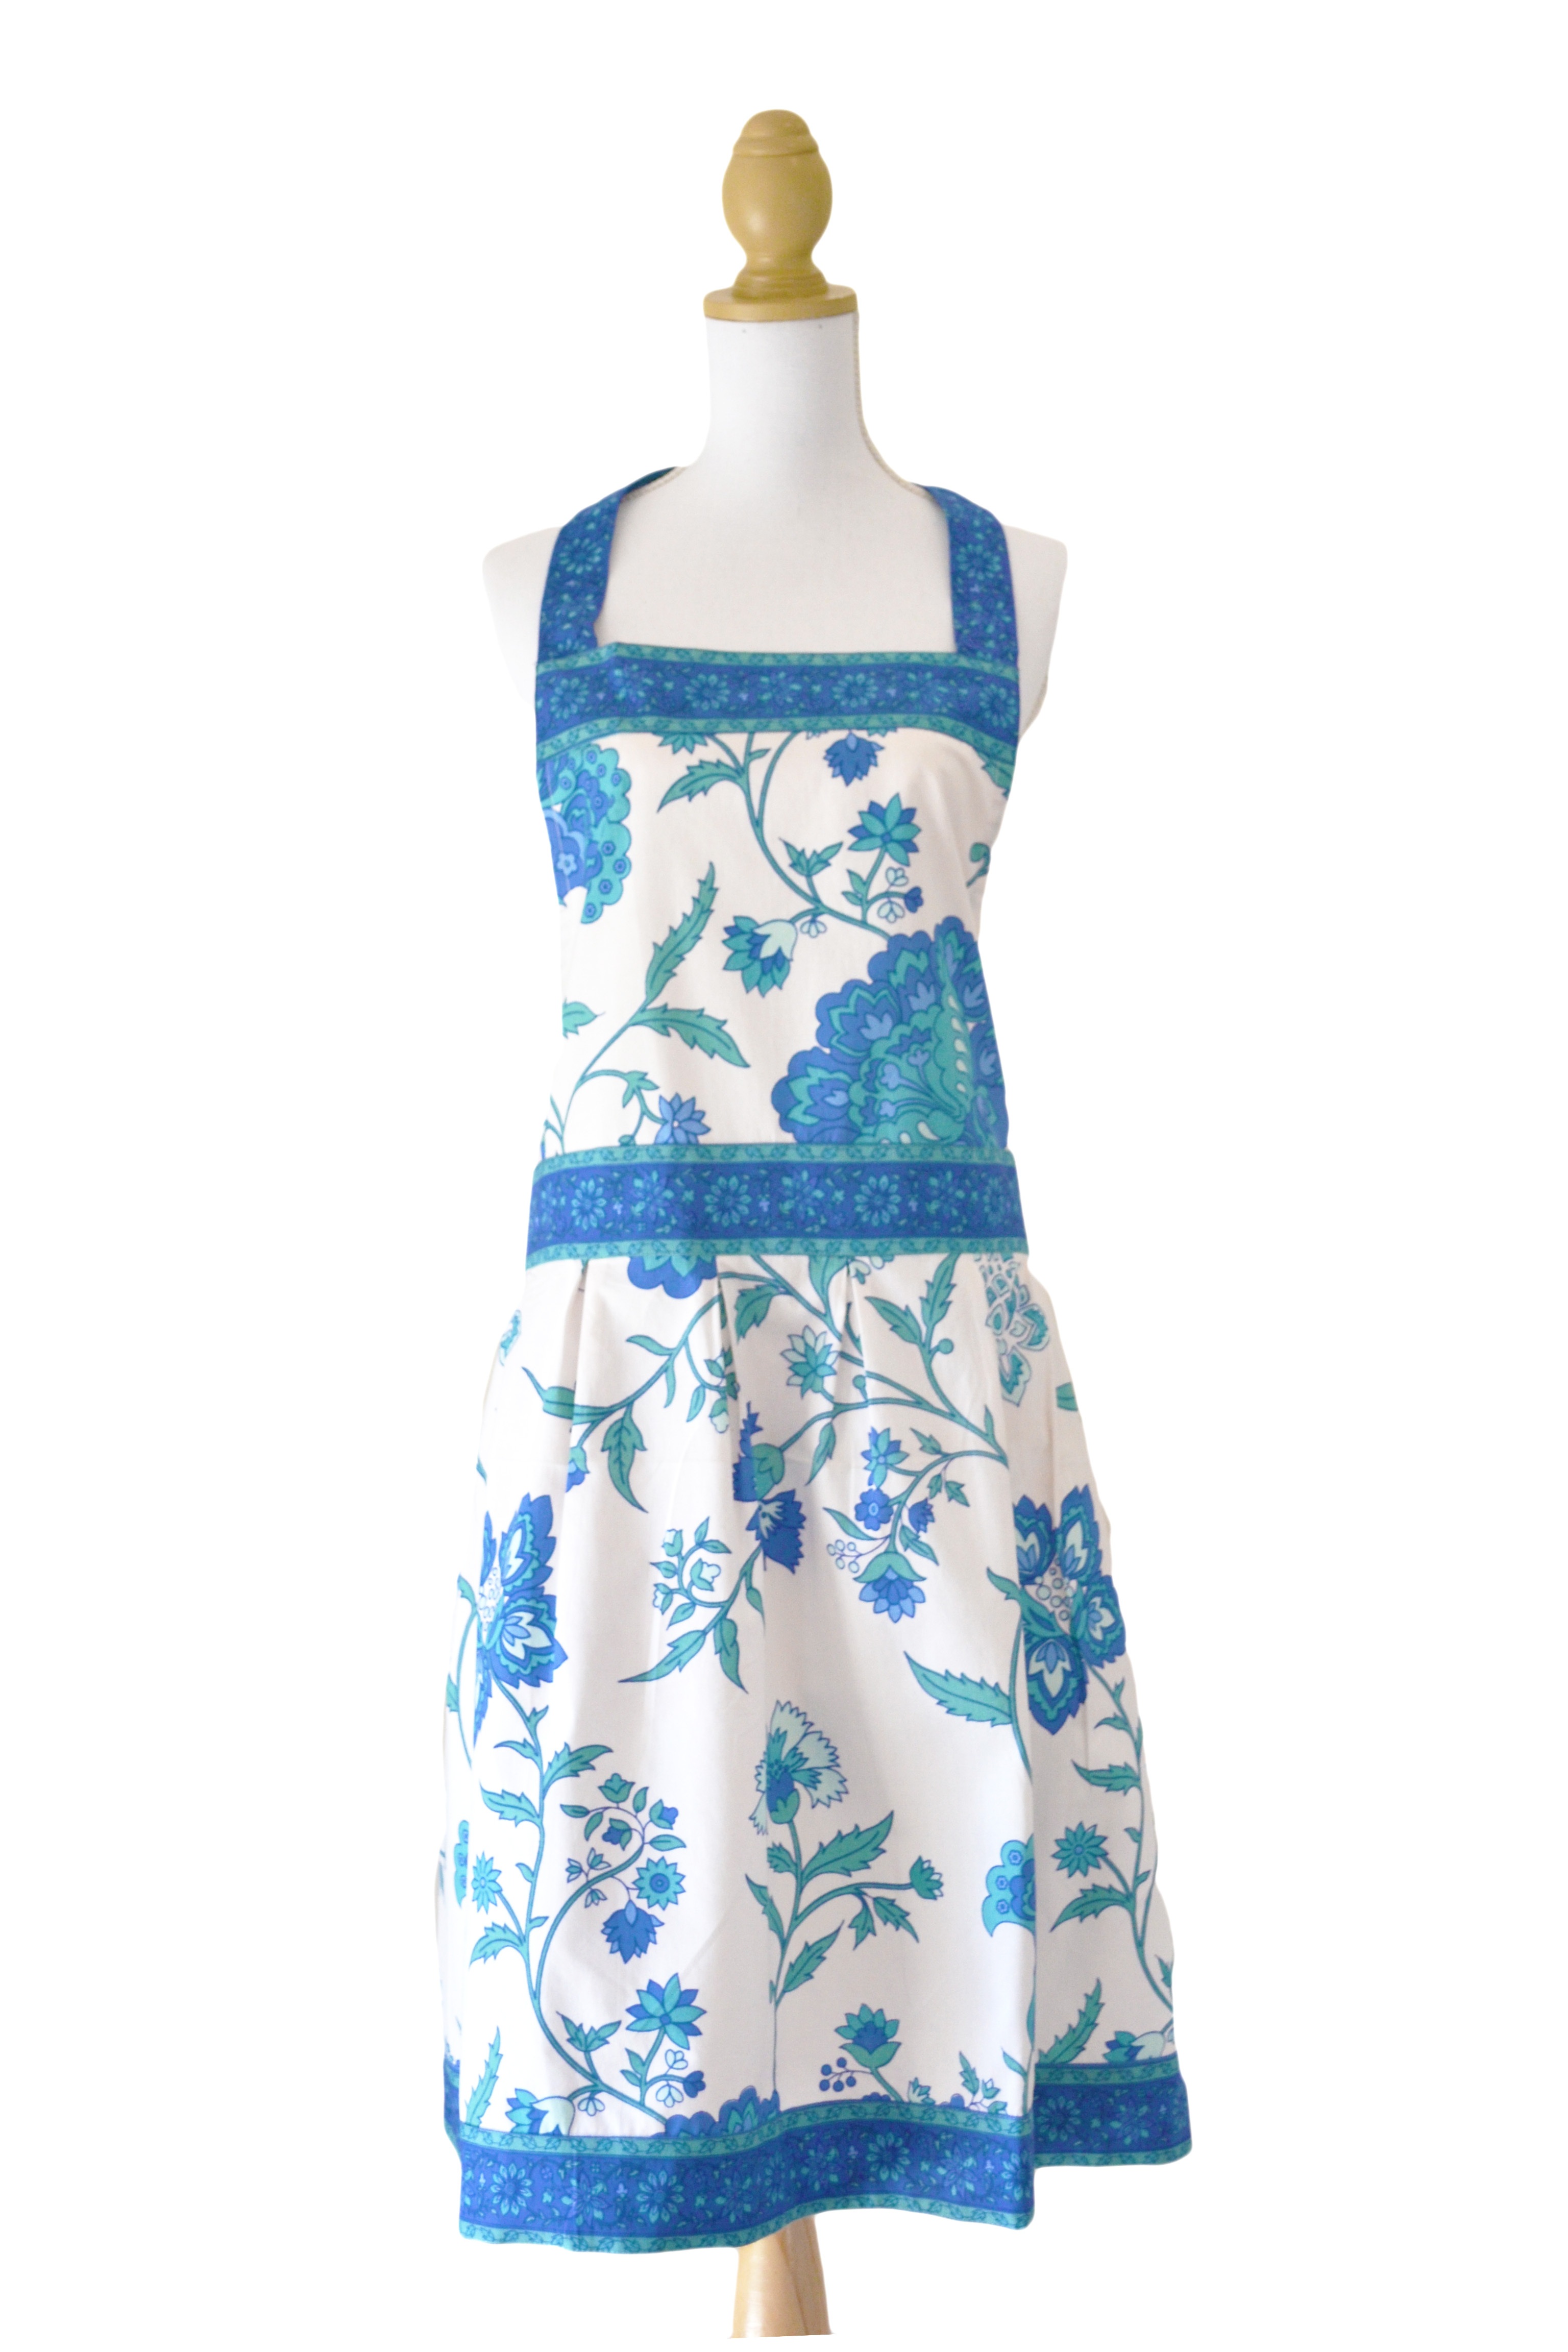
pattern, blue, clothing, product, apron, textile, art, dress, aqua, turquoise, design, style, gown, sleeve, day dress, cocktail dress, french provincial